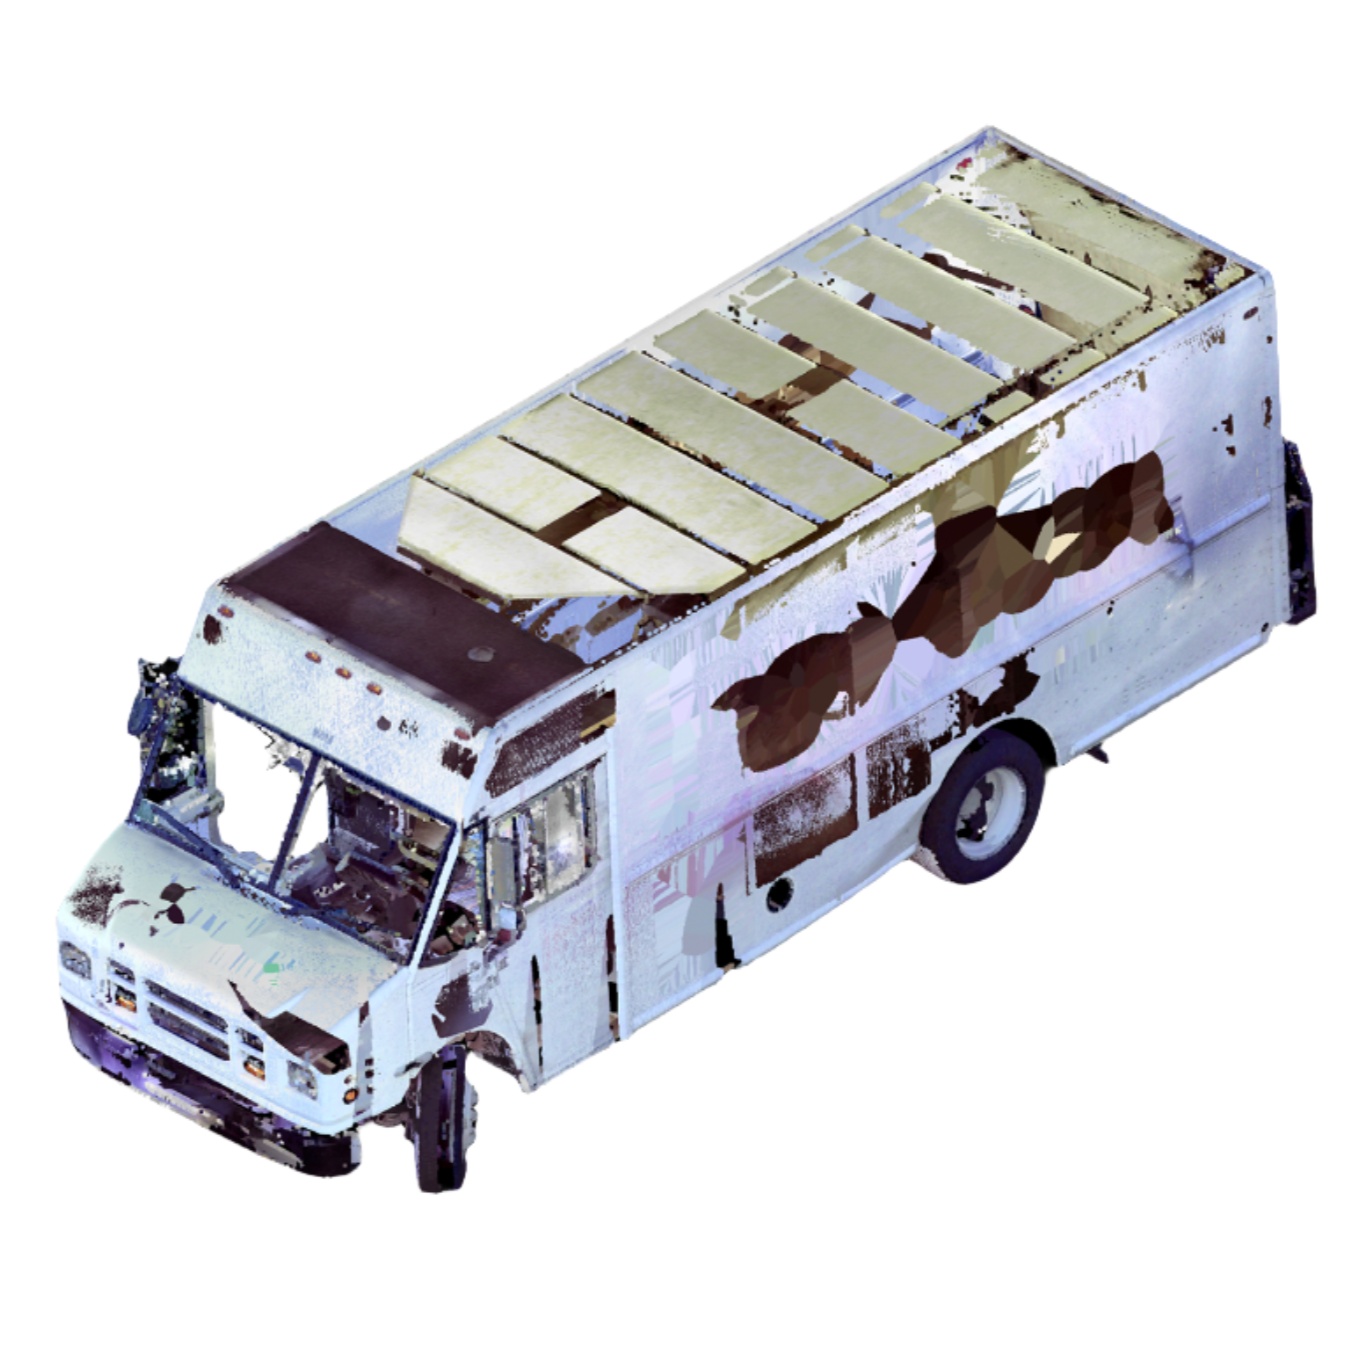
Freightliner MT55 Chassis 2008
3D laser-scanned point cloud of a 2008 Freightliner MT55 Chassis, including interior. Scan is an exemplar model with no/negligible damage in E57 file format. Digital download will start automatically once your order is placed. First digits of scanned vehicle VIN are 4UZAARDU68C
Brand: Freightliner
Category: Vehicles & Parts > Vehicles > Motor Vehicles > Motor Sports Vehicles > Race Cars > Sports Prototypes